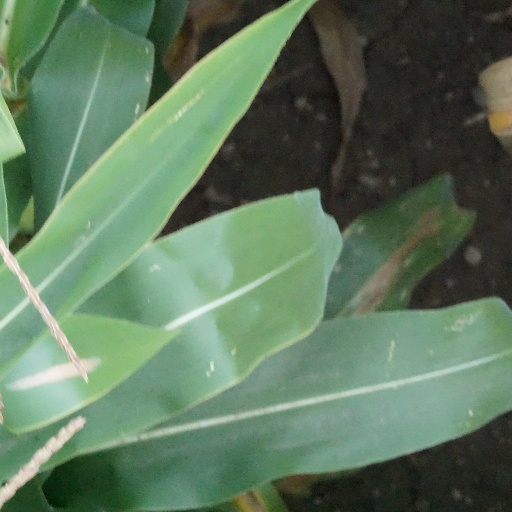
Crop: maize; corn